David Long Jr. (linebacker)

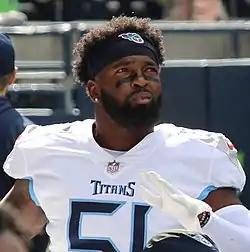
Long with the Tennessee Titans in 2021

David Lamont Long Jr. (born October 12, 1996) is an American professional football linebacker. He played college football for the West Virginia Mountaineers.